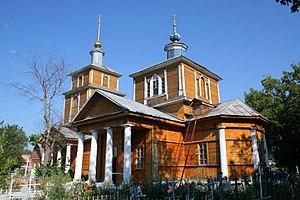
Spassk-Riazanski est une ville de l'oblast de Riazan, en Russie, et le centre administratif du raïon de Spassk. Sa population s'élève à 7 229 habitants en 2013.